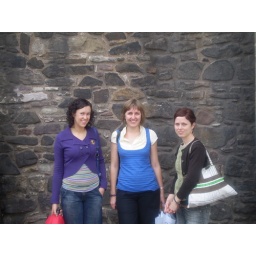
The girls stand in front of Edinburgh's old city walls